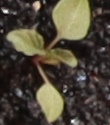
Label: Redroot Pigweed